Reign of Terror

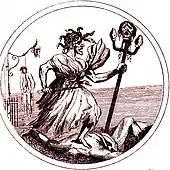
Historical caricature of the Reign of Terror.

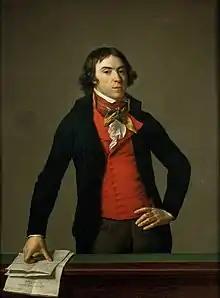
Bertrand Barère by Jean-Louis Laneuville.

The Reign of Terror was a period of the French Revolution when, following the creation of the First Republic, a series of massacres and numerous public executions took place in response to the Federalist revolts, revolutionary fervour, anticlerical sentiment, and accusations of treason by the Committee of Public Safety. While terror was never formally instituted as a legal policy by the Convention, it was more often employed as a concept.